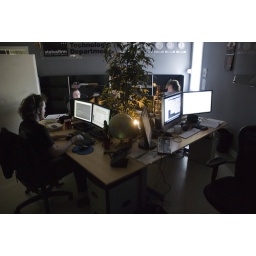
This is where I work... I sit in the chair that no one is sitting in...